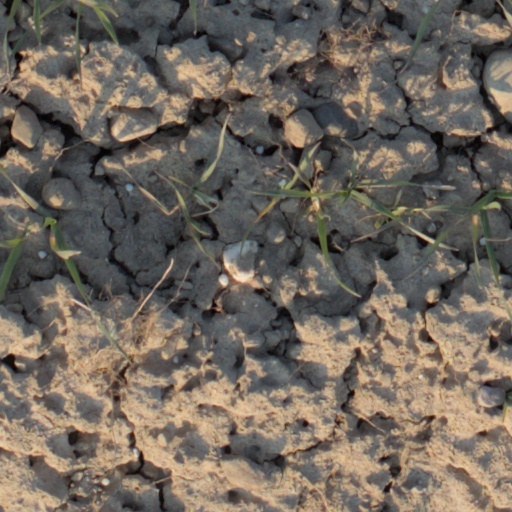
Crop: wheat